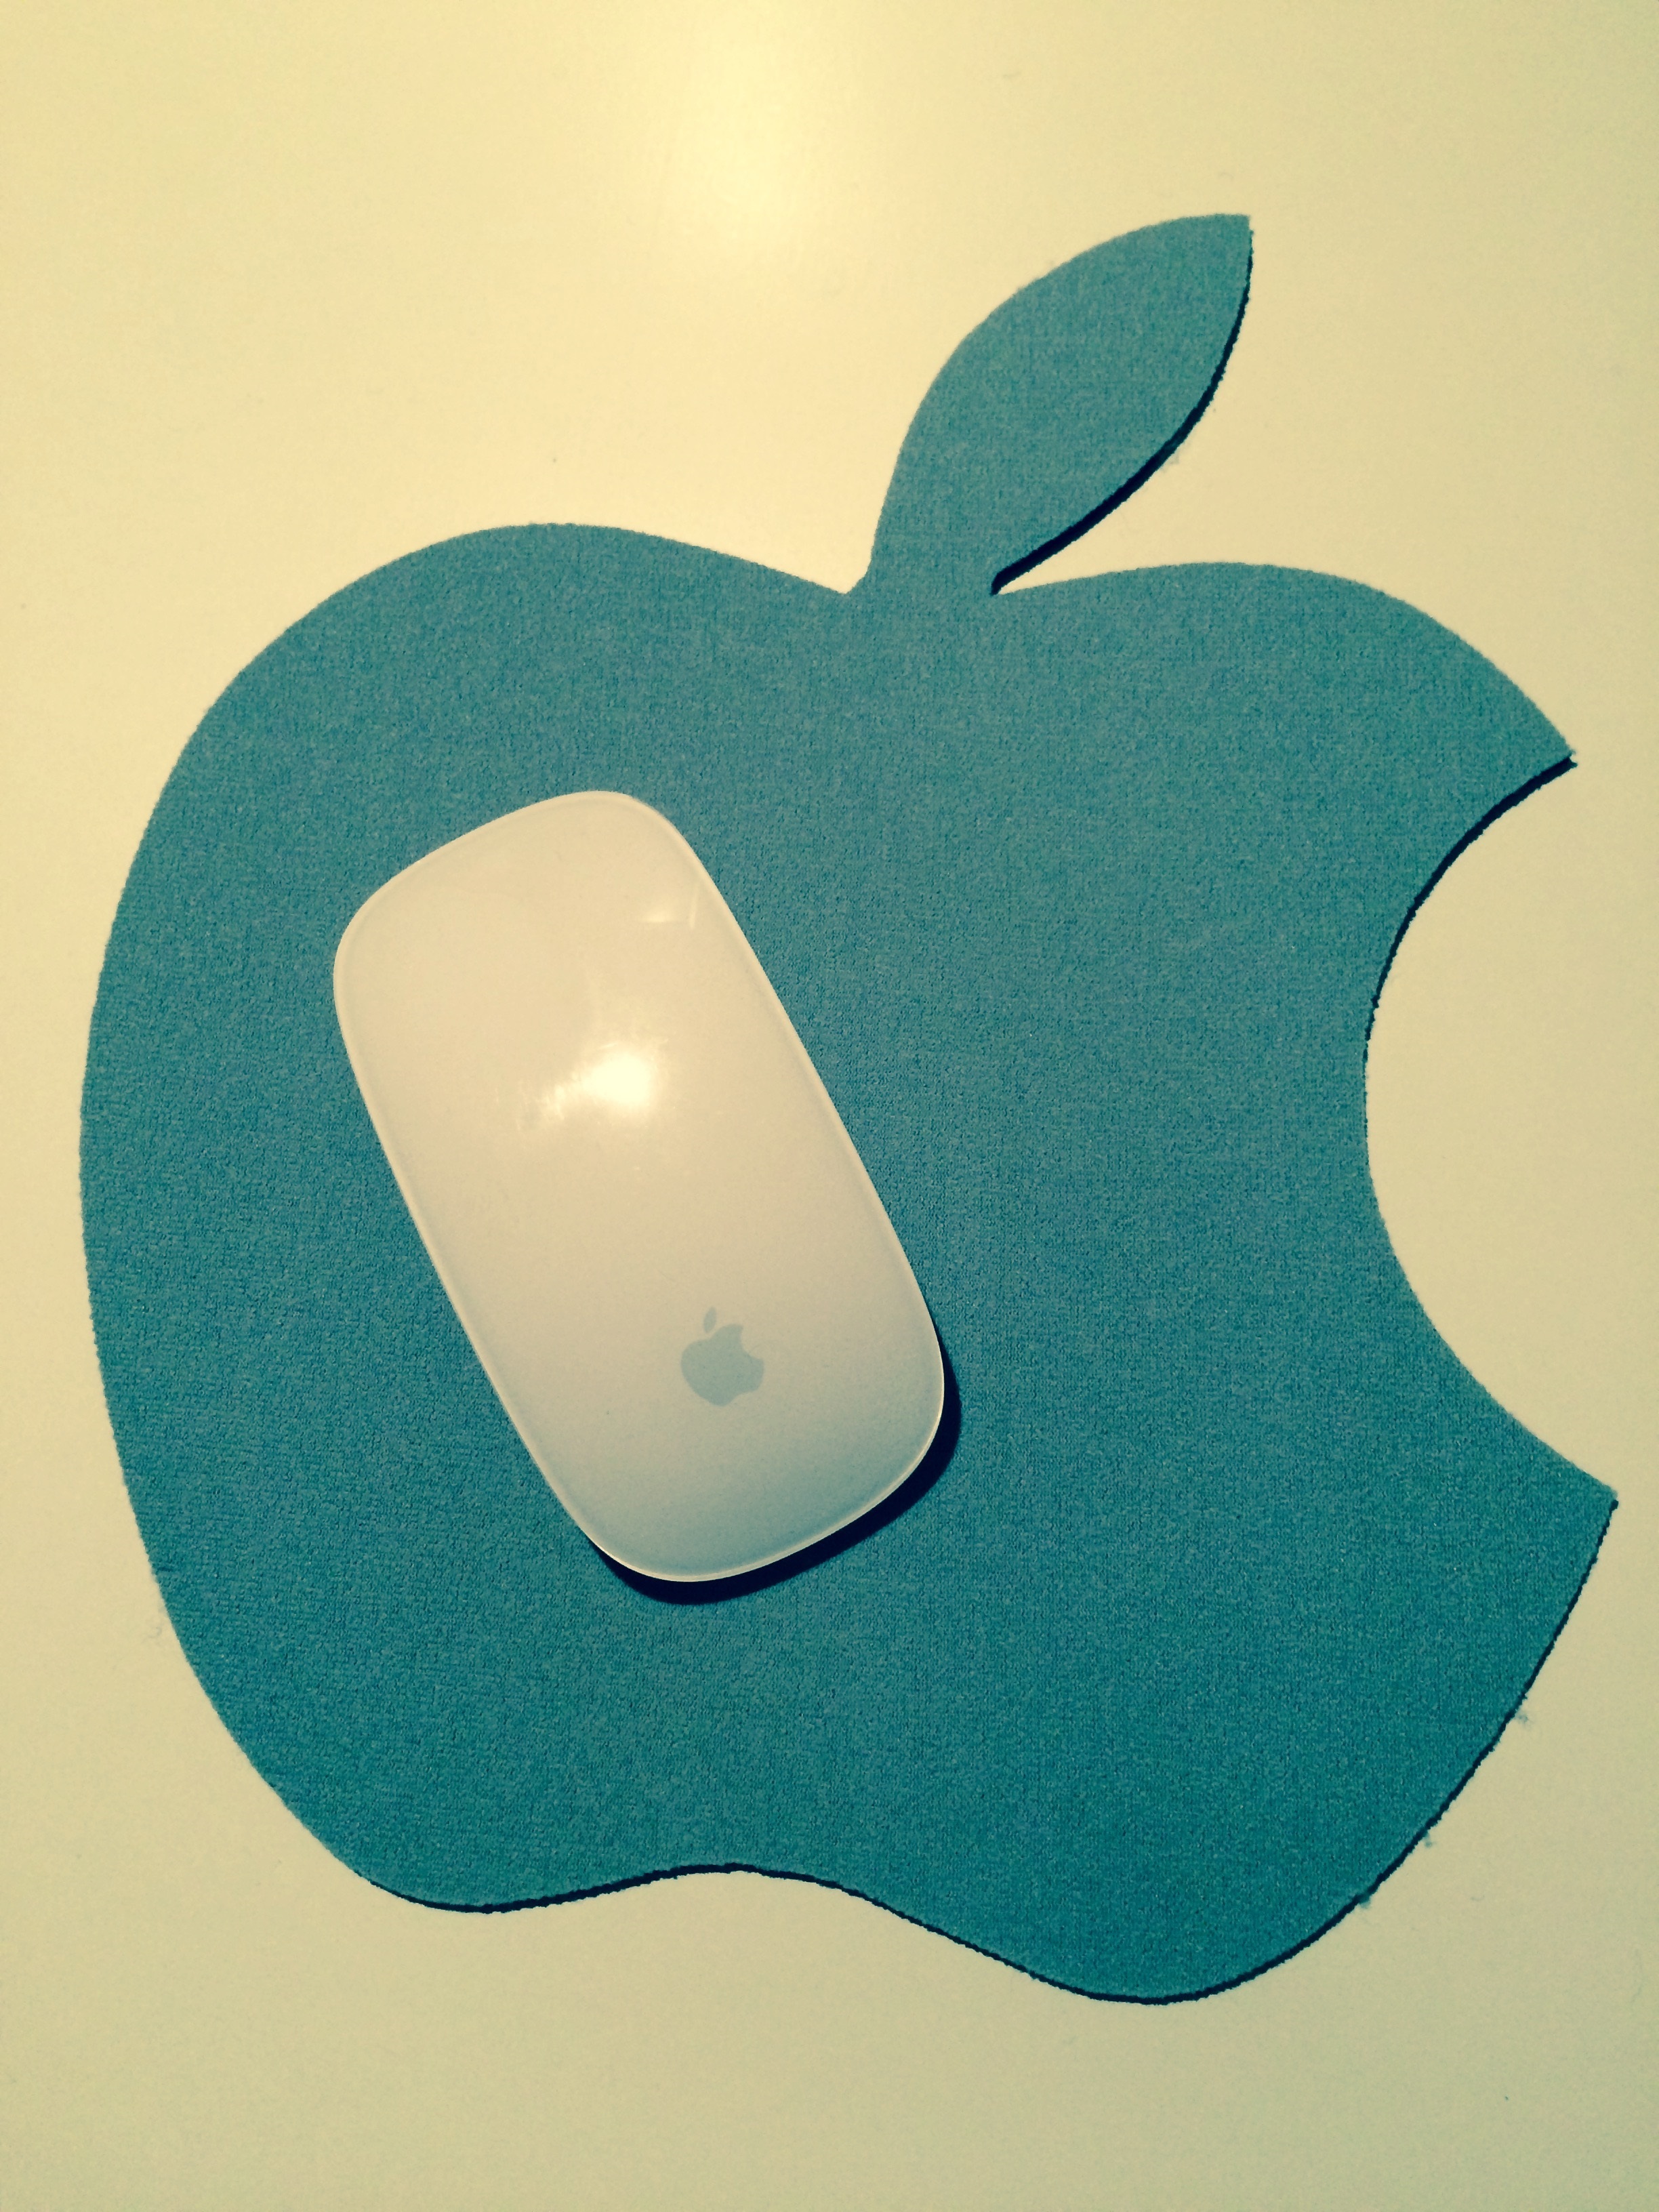
apple, mouse, green, office, blue, lighting, circle, illustration, organ, shape, mouse mat